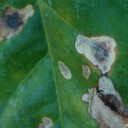
Label: Miner